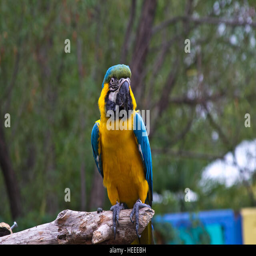
yellow and blue parrot at the zoo